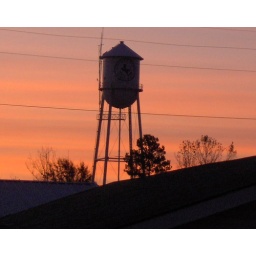
water tower in huntington